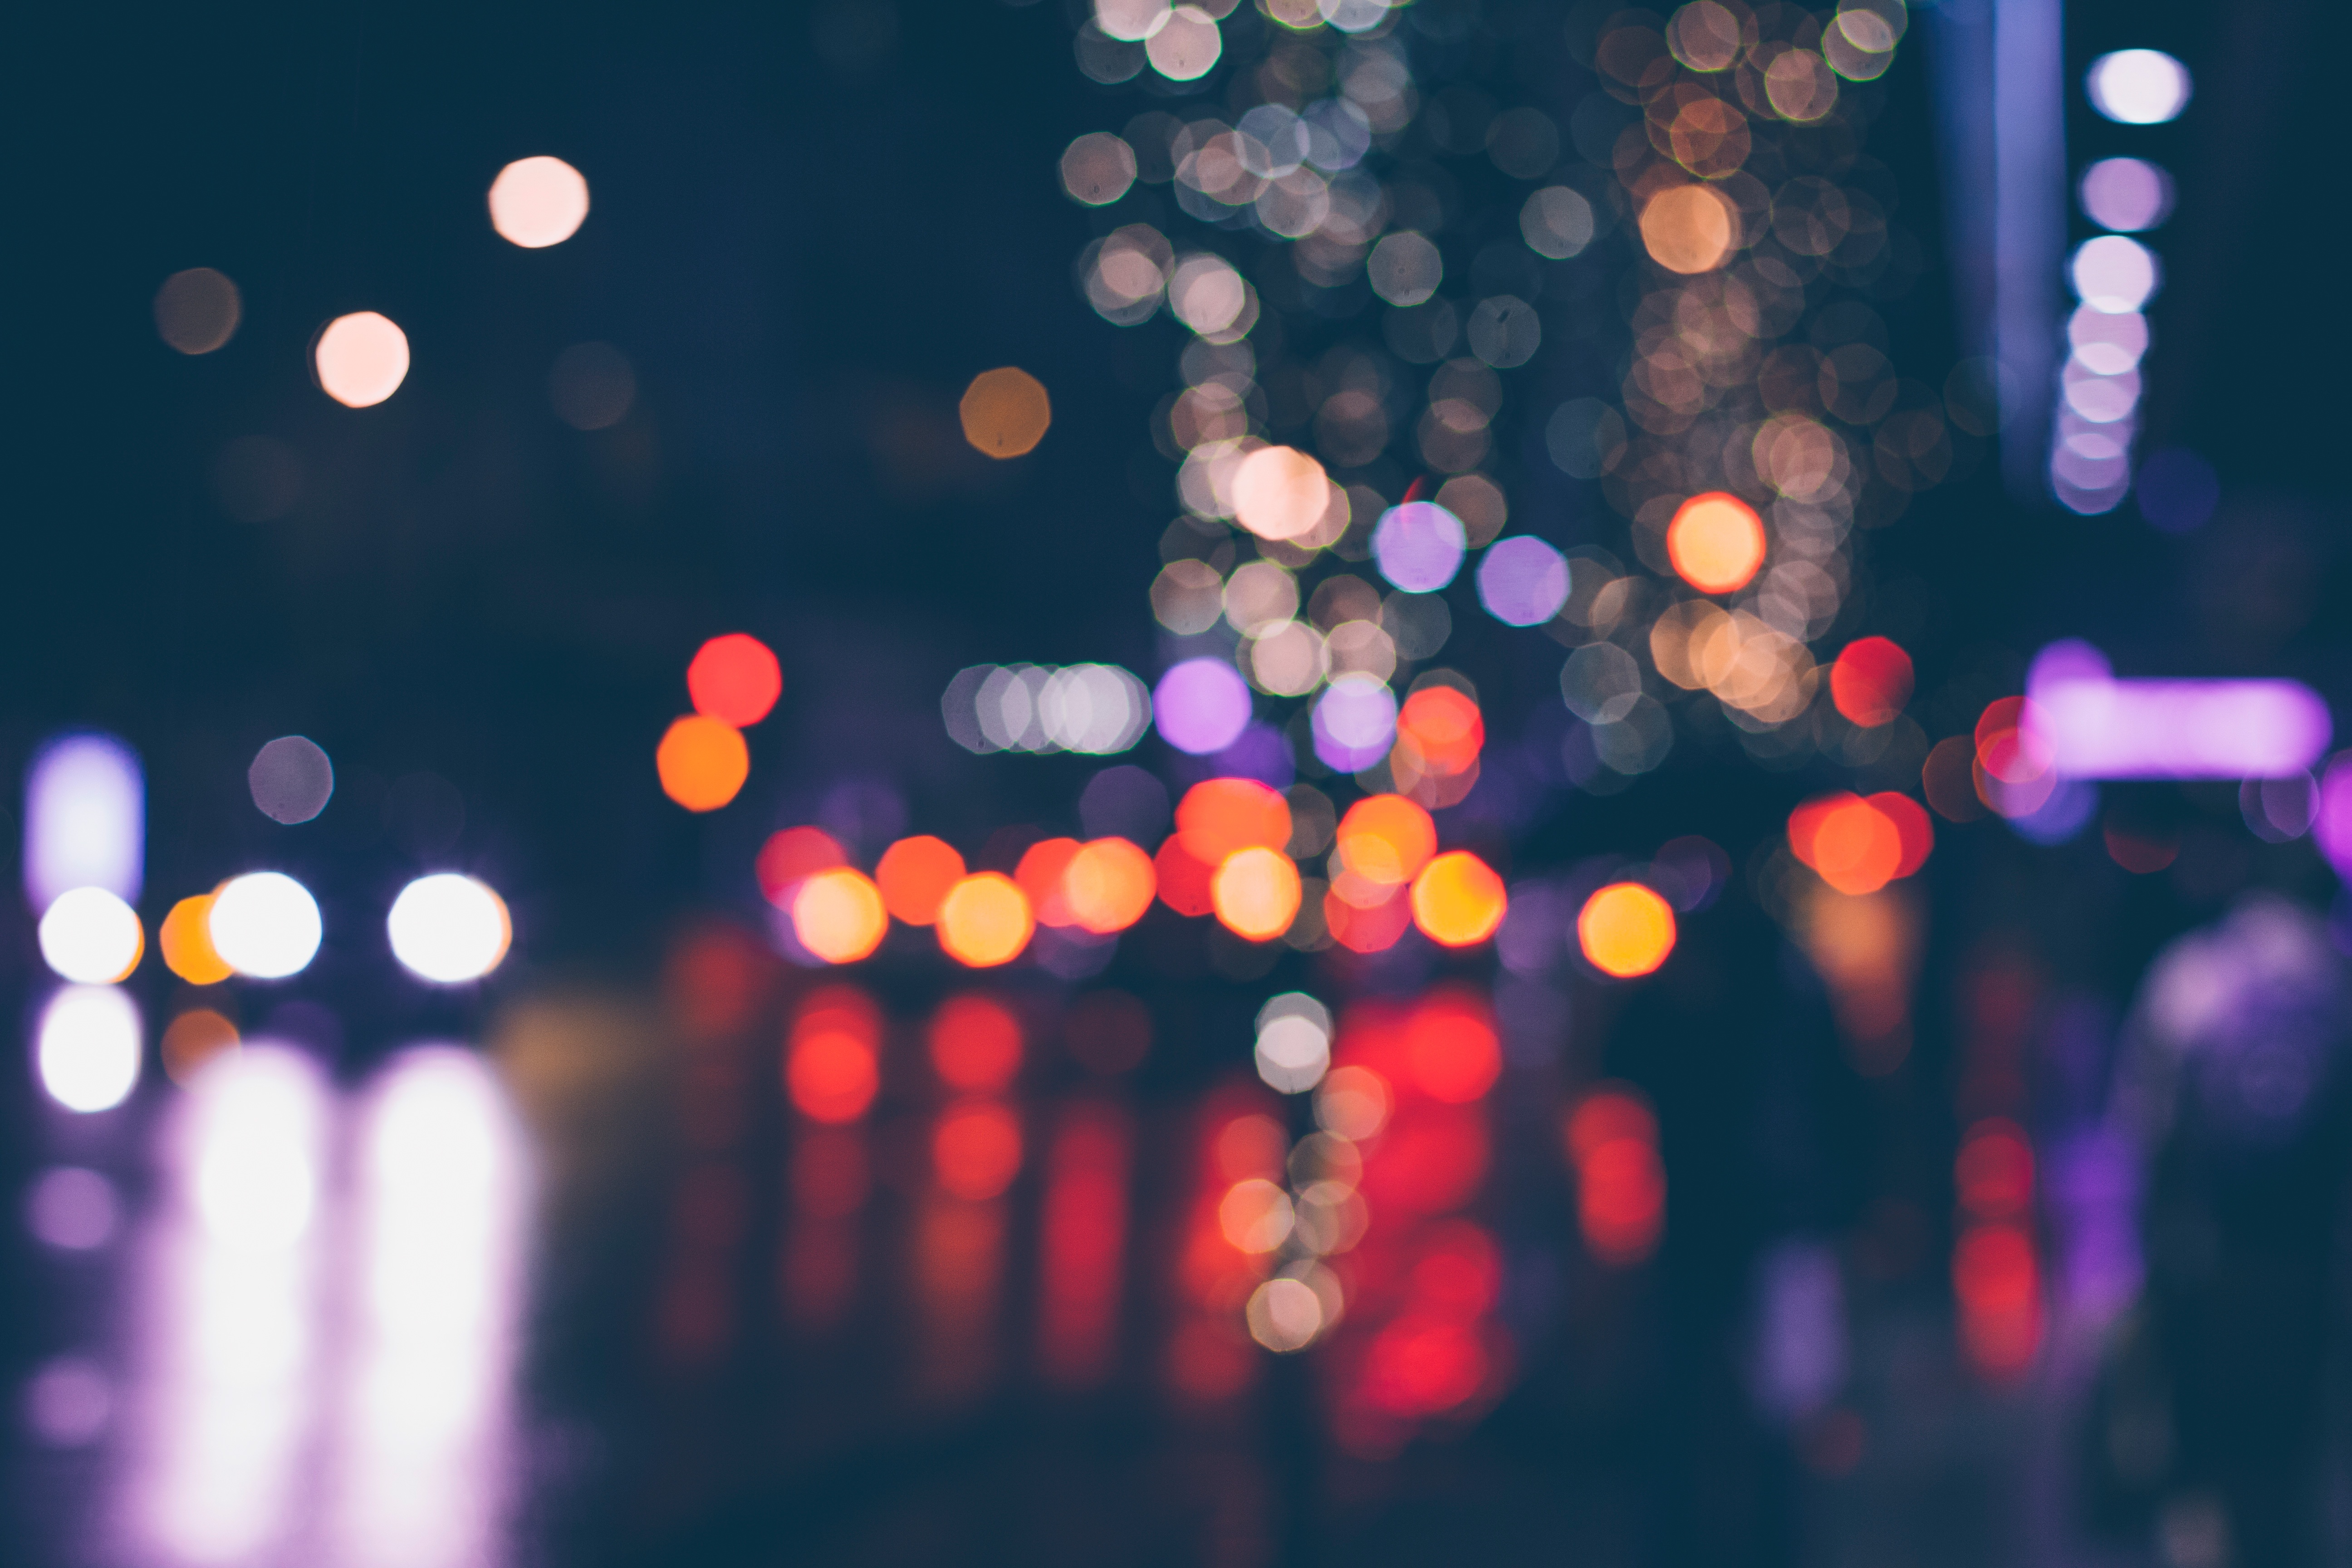
light, night, sunlight, city, dark, red, color, darkness, lighting, circle, streets, lights, blurry, roads, shape